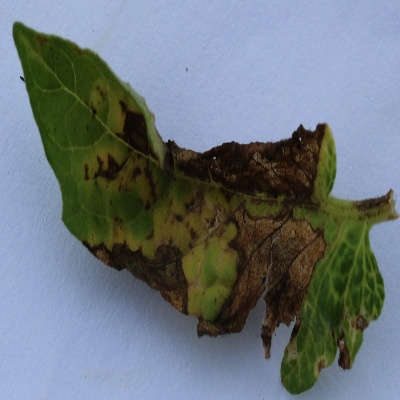
Crop: Tomato
Condition: septoria leaf spot